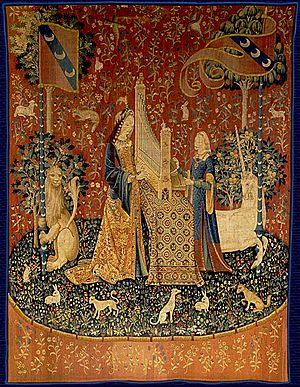
La Dame à la licorne est une série de six tapisseries datant du XVe siècle, que l'on peut voir au musée national du Moyen Âge et illustrent des sens.
Le musée de Cluny, de son nom officiel Musée national du Moyen Âge - Thermes et hôtel de Cluny, est situé dans le 5ᵉ arrondissement de Paris, au cœur du Quartier latin, dans un hôtel particulier du XIIIᵉ siècle : l'hôtel de Cluny. Il possède l'une des plus importantes collections mondiales d'objets et d'œuvres d'art de l'époque médiévale et les thermes de Cluny, qui y sont contigus, en font également partie.